Vittoria Valmaggia

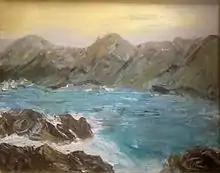
"Sea and rocks of Capo Falcone (Stintino)" by Vittoria Valmaggia (1977)

After marrying Gerardo Conforti - a carabinieri marshal, she moved to Riola Sardo where her husband commanded a local station in the 1973-1977. In these years she painted “Sea and rocks in Capo Falcone (Stintino)” exhibited at “Galleria ENFAC” in Turin. Due to her husband’s job she moved, this time to the |island of La Maddalena, where in the 1977-1982 she concentrated on painting. Her works, inspired by the nature around and often exhibited in private lounges, depicted deciduous flowers, coastal landscapes with a stormy sea and boats at the sunset. At the same time Valmaggia focused on her main passion - traditions and costumes of Sardinia, studied thoroughly from historical documents and rare books on Sardinian culture. In collaboration with I.S.O.L.A., she dedicated herself to mannequin-dolls in Sardinian costumes characterized by faces made of empty nutshells covered with nylon veil.